George Sowley Holroyd

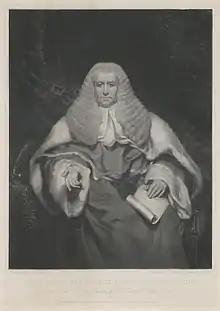
George Sowley Holroyd, 1834 engraving

He was eldest son of George Holroyd, by Eleanor, daughter of Henry Sowley of Appleby, Westmorland, was born at York on 31 October 1758. He was placed at Harrow School in 1770, but his father lost money and he was unable to go to university.